Elsa Osorio

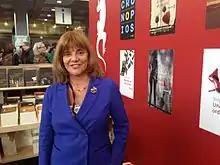
Elsa Osorio, 2014

Elsa Osorio is an Argentinian novelist and film/television screenwriter. Osorio was born in Buenos Aires in 1953, and lived in Madrid, Spain, for 14 years before returning to Argentina in 2006.